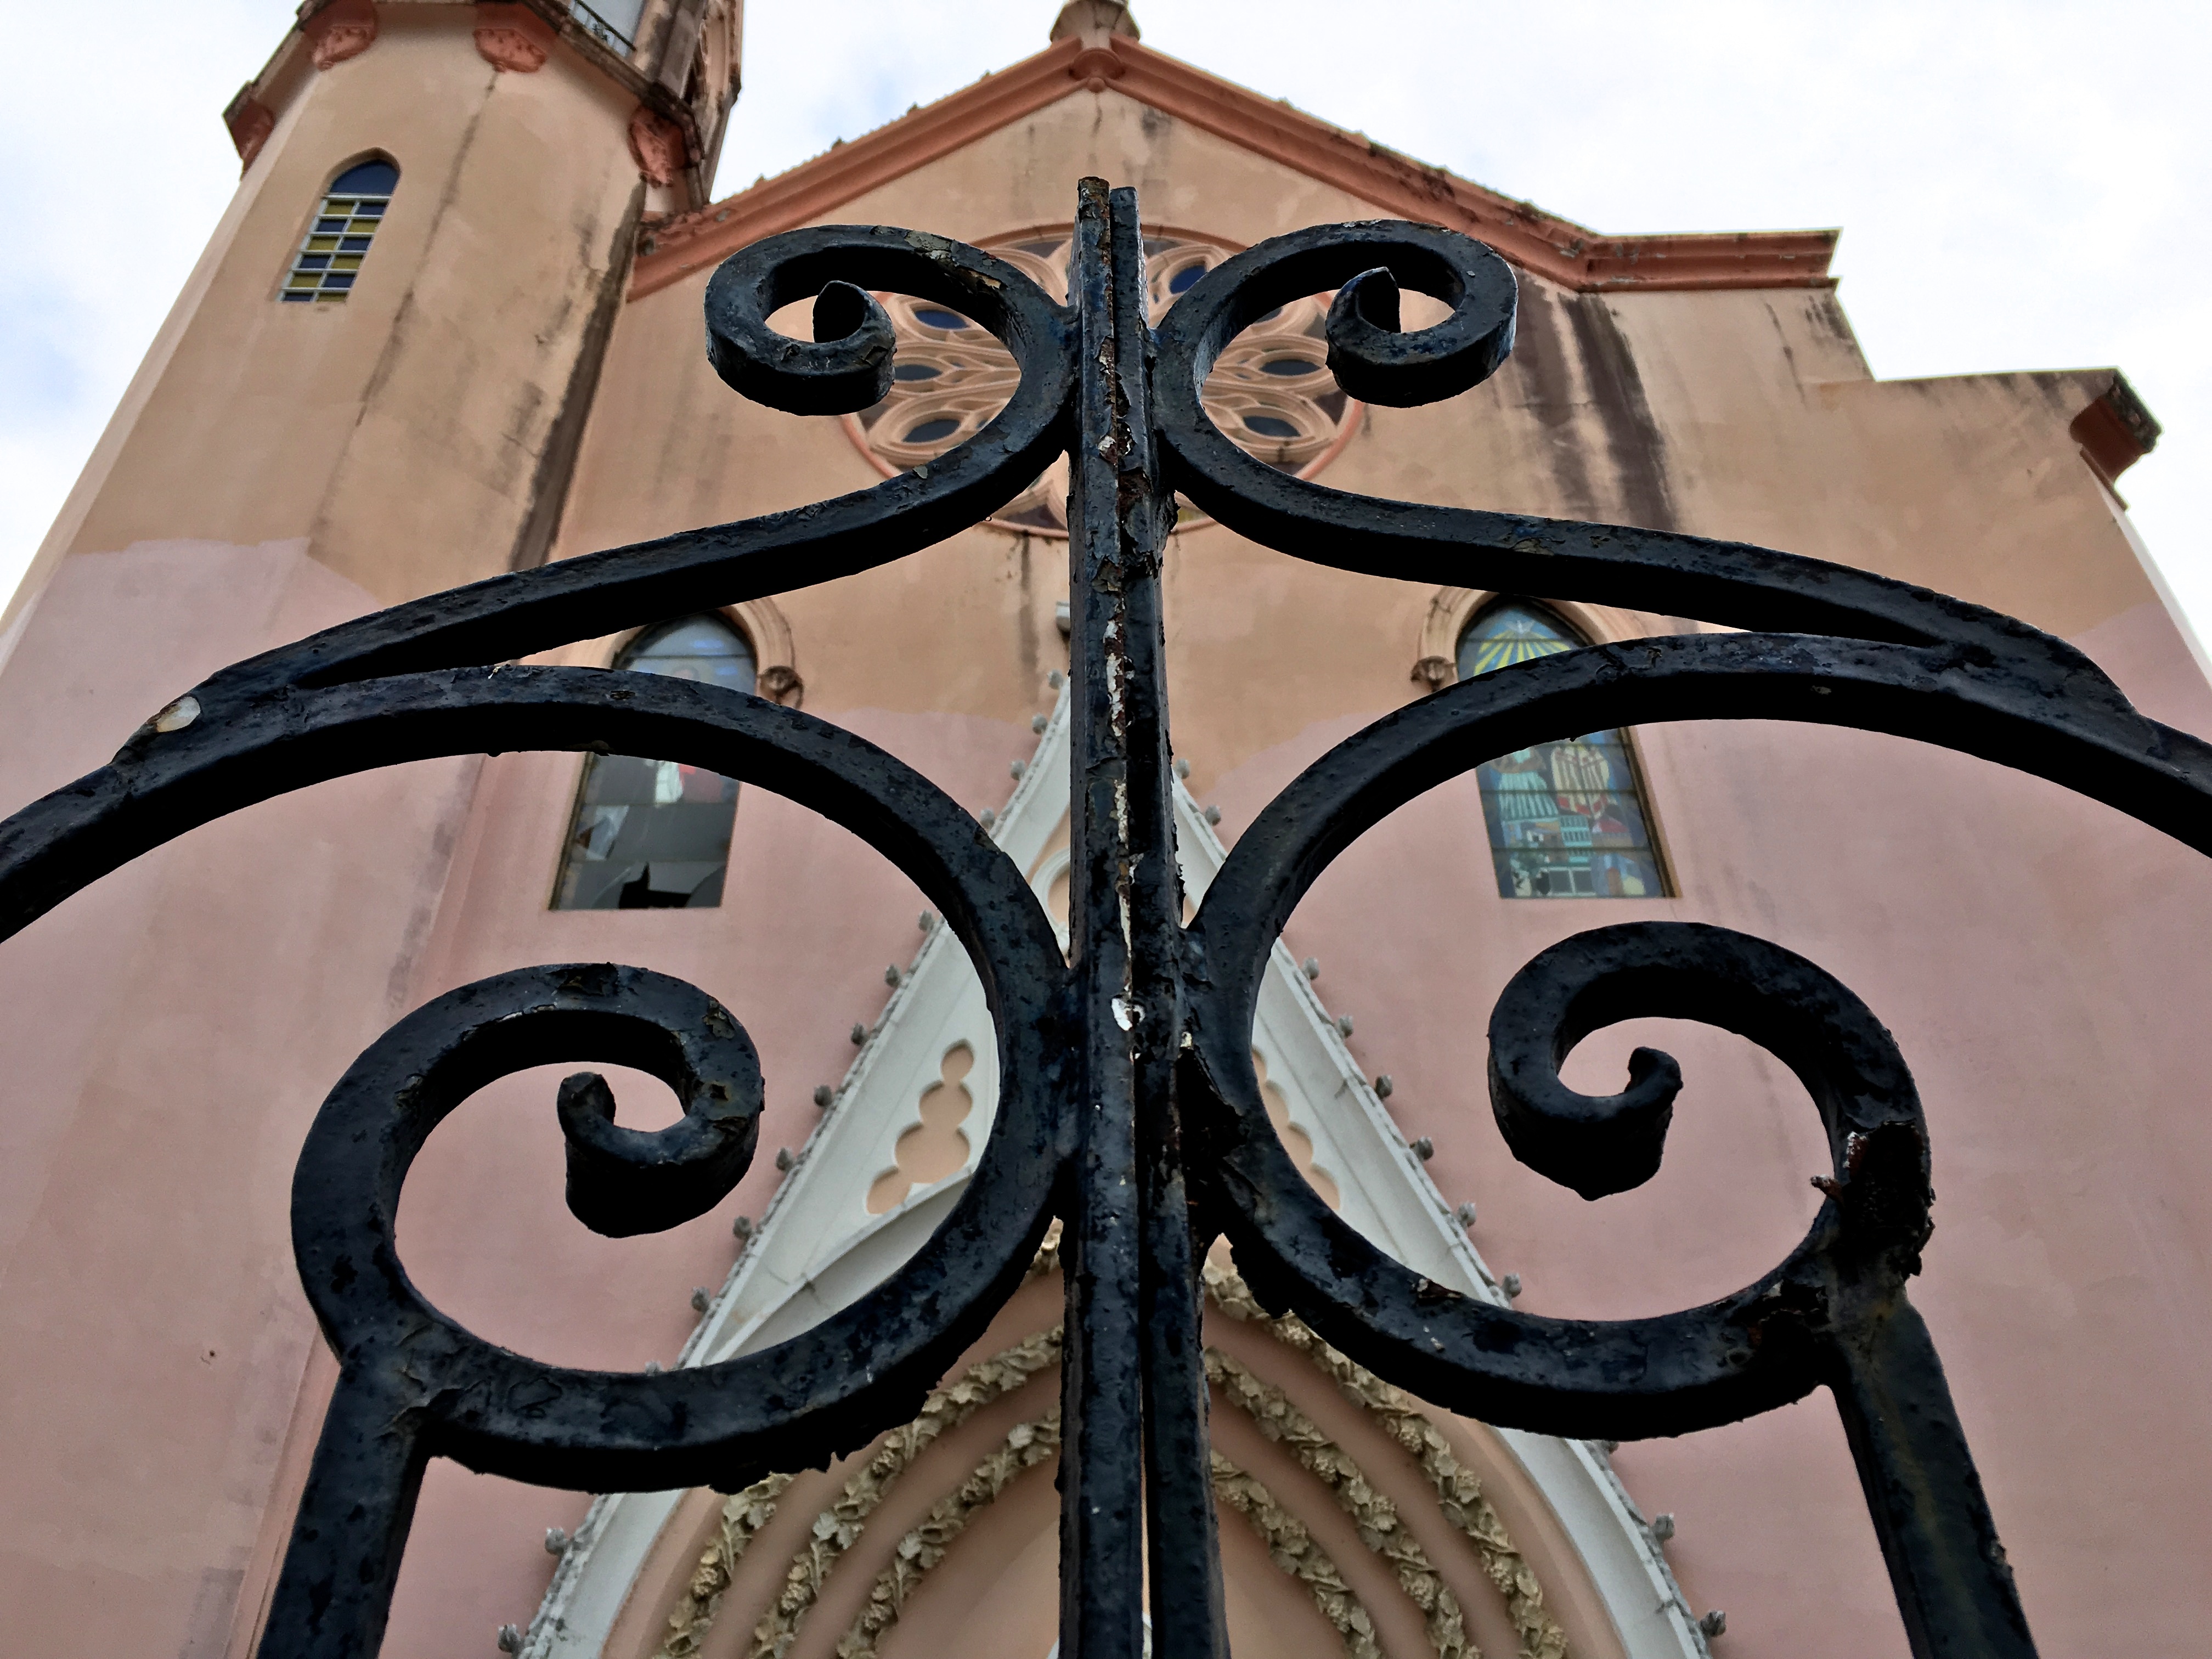
window, bicycle, vehicle, black, lighting, sculpture, art, iron